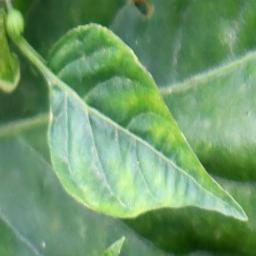
Label: nutritional